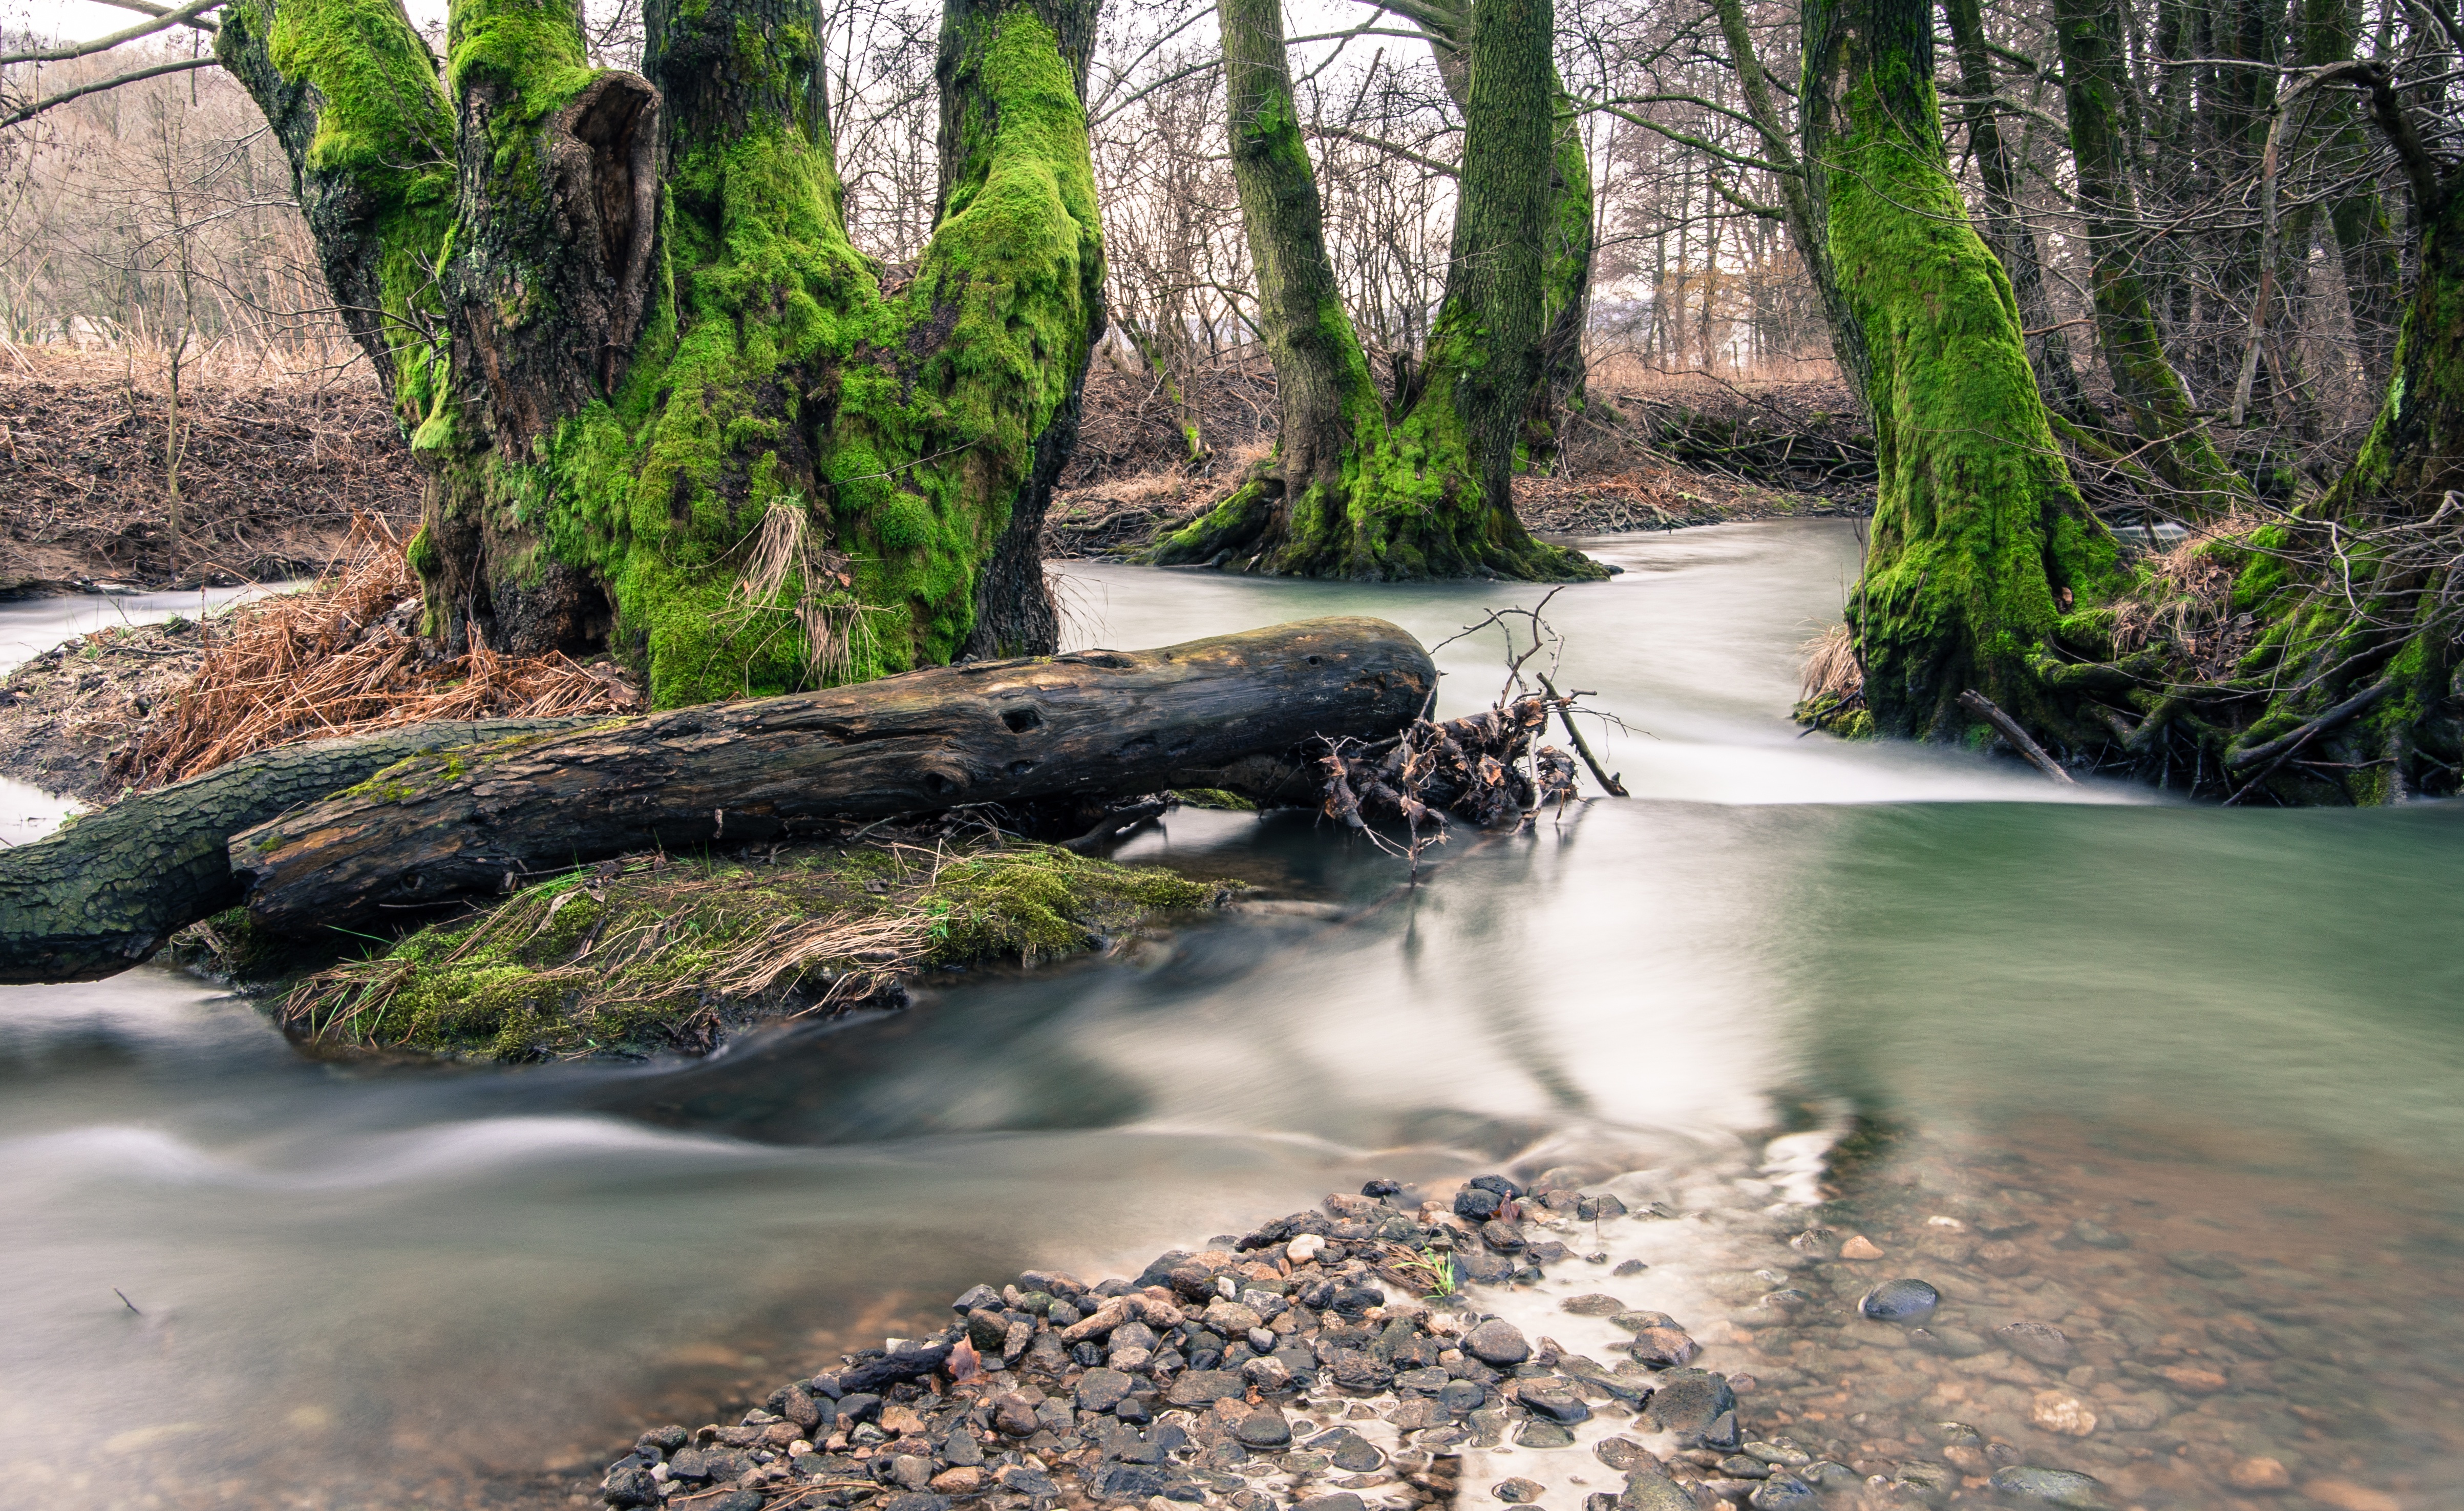
landscape, tree, water, nature, forest, rock, creek, swamp, plant, river, stream, reflection, jungle, body of water, trees, bank, cool image, vegetation, rainforest, wetland, woodland, tributary, cool photo, water feature, watercourse, nature reserve, state park, riparian zone, old growth forest, riparian forest, water resources, ipel, fluvial landforms of streams